Angas Downs Indigenous Protected Area

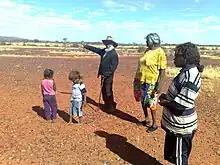
Tjuki tells a dreaming story about Manpi (a pigeon) – Angas Downs IPA provides opportunity for elders to impart cultural and environmental knowledge to younger generations

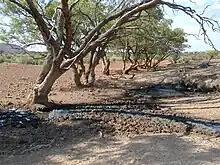
Wilbia (Wilpiya) soak before restoration, damage by feral camels 1998

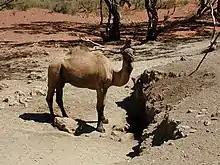
Feral camel at Wilbia/Wilpiya soak before restoration 1998

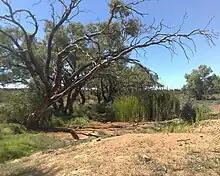
Wilbia/Wilpiya soak after restoration 2010

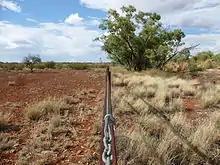
Camel control fence on Angas Downs showing improvements to vegetation without camel, cattle and horse browsing.

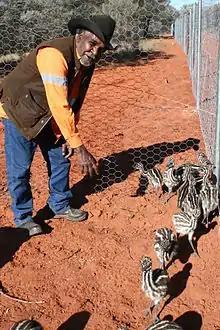
Ranger David Wongway looking after emu chicks on Angas Downs September 2010.jpg

Through the support of the Australian Government's Caring for our Country, Working on Country and Indigenous Protected Areas programs, Anangu rangers and the Imanpa community are restoring the landscape and protecting their cultural heritage using the Kuka Kanyini principles.